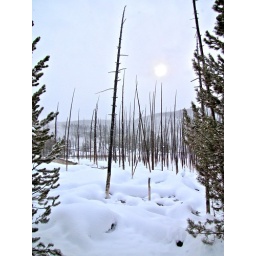
A ghost forest of dead pine trees in Norris Geyser Basin.